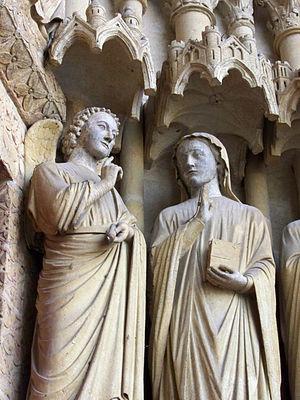
Annonciation, portail au sud de la façade de la cathédrale Notre-Dame d'Amiens, France (traces de polychromie)
La cathédrale Notre-Dame d'Amiens est une église catholique située à Amiens dans le département français de la Somme en région Hauts-de-France.